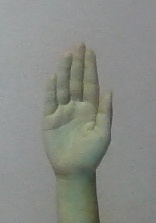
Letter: seen